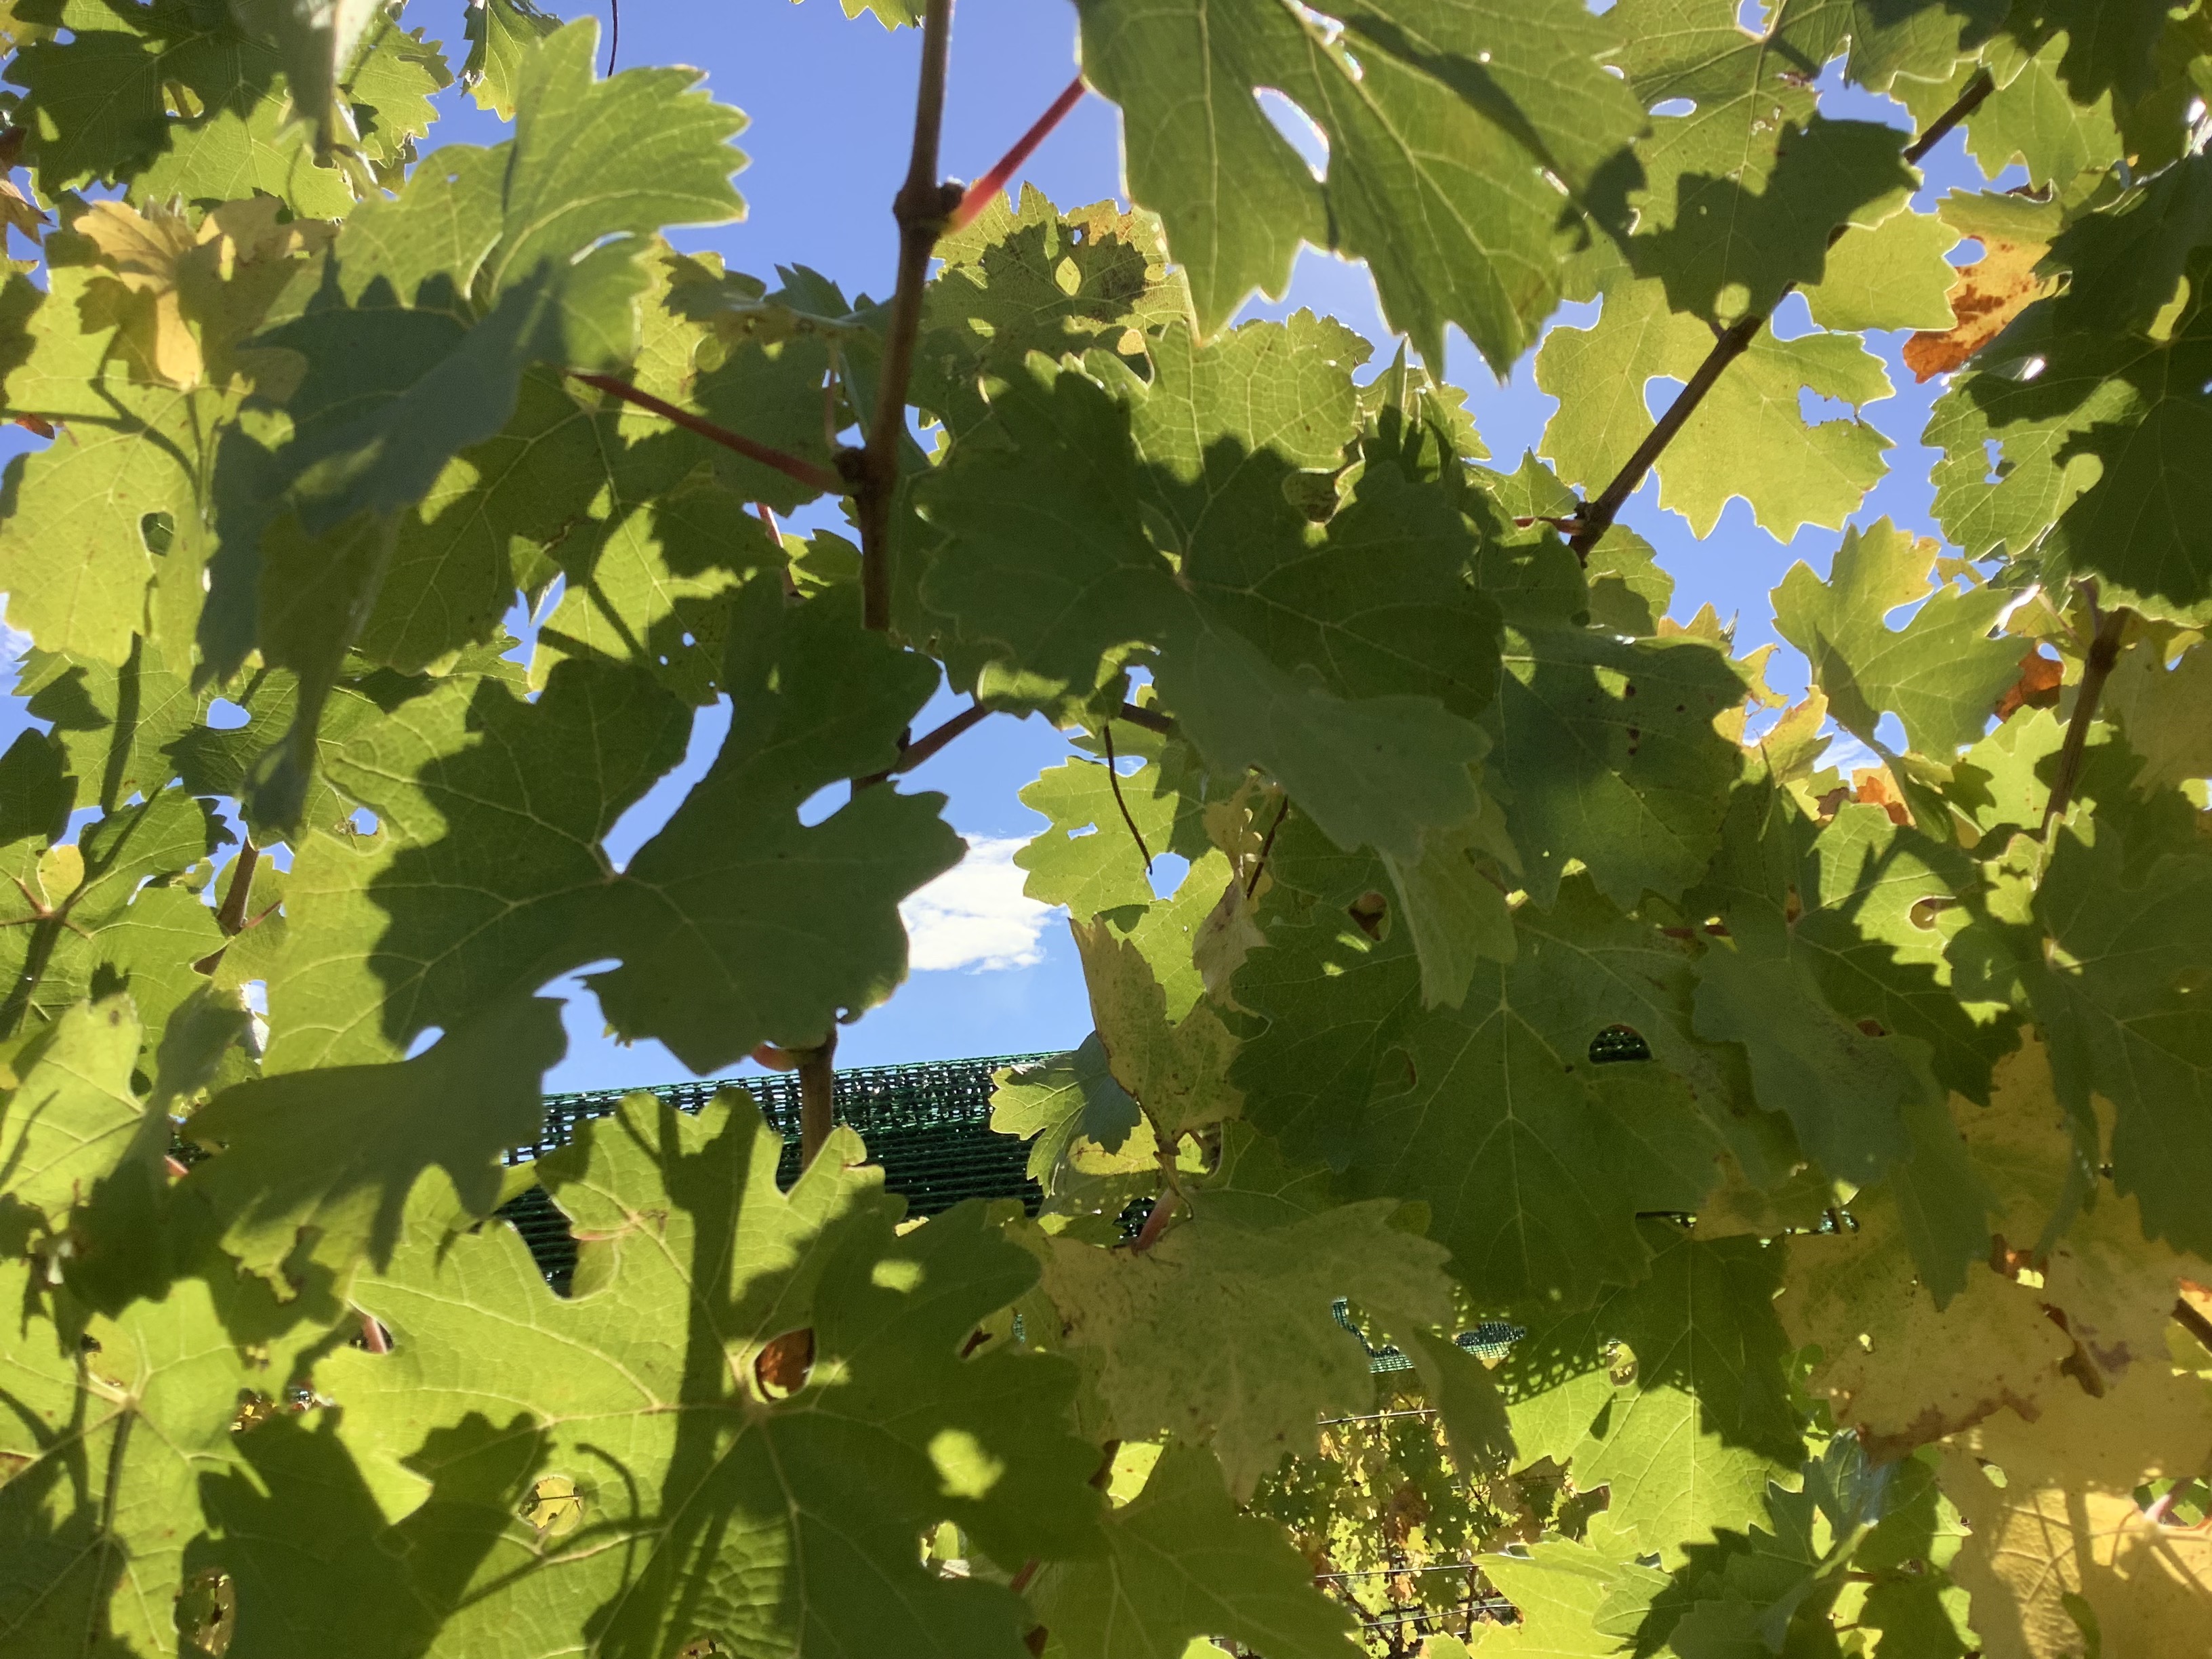
Label: No Virus